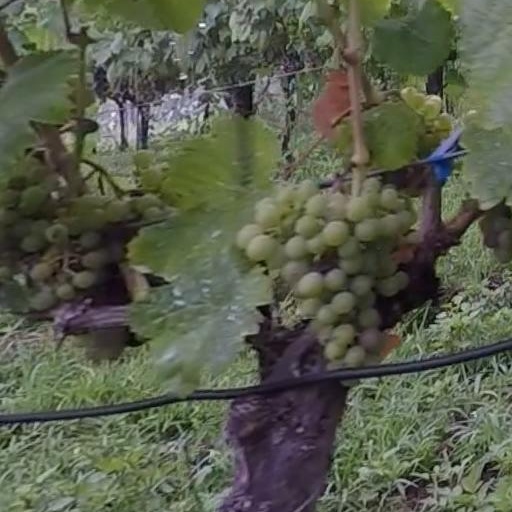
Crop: grape